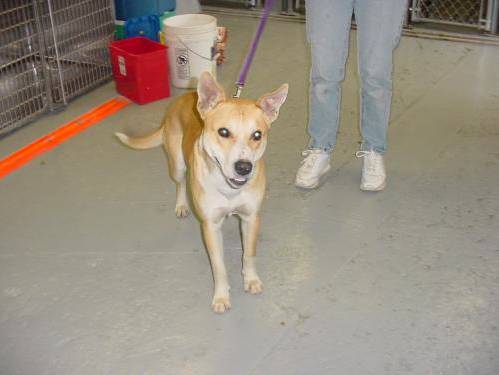
Label: dog